Paris under Louis-Philippe

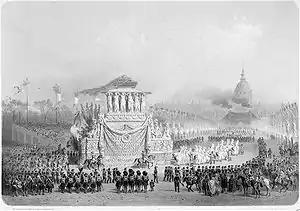
The ceremony for the return of Napoleon's ashes (15 December 1840)

At the beginning of the reign of Louis-Philippe, the city's newspapers were expensive, had very small circulations, contained very little news, and were read mostly at cafés. That changed dramatically on 1 July 1836 with the debut of " La Presse", the first inexpensive daily newspaper in Paris. It soon inspired many imitators. Between 1830 and 1848, the circulation of newspapers in Paris doubled; in 1848, there were 25 newspapers in the city with a total circulation of 150,000. Despite official censorship, they played an increasing role in French politics and in the events that culminated in the Revolution of 1848. The press also began to play a novel role in commerce: Paris stores and shops began to advertise their products in the newspapers.